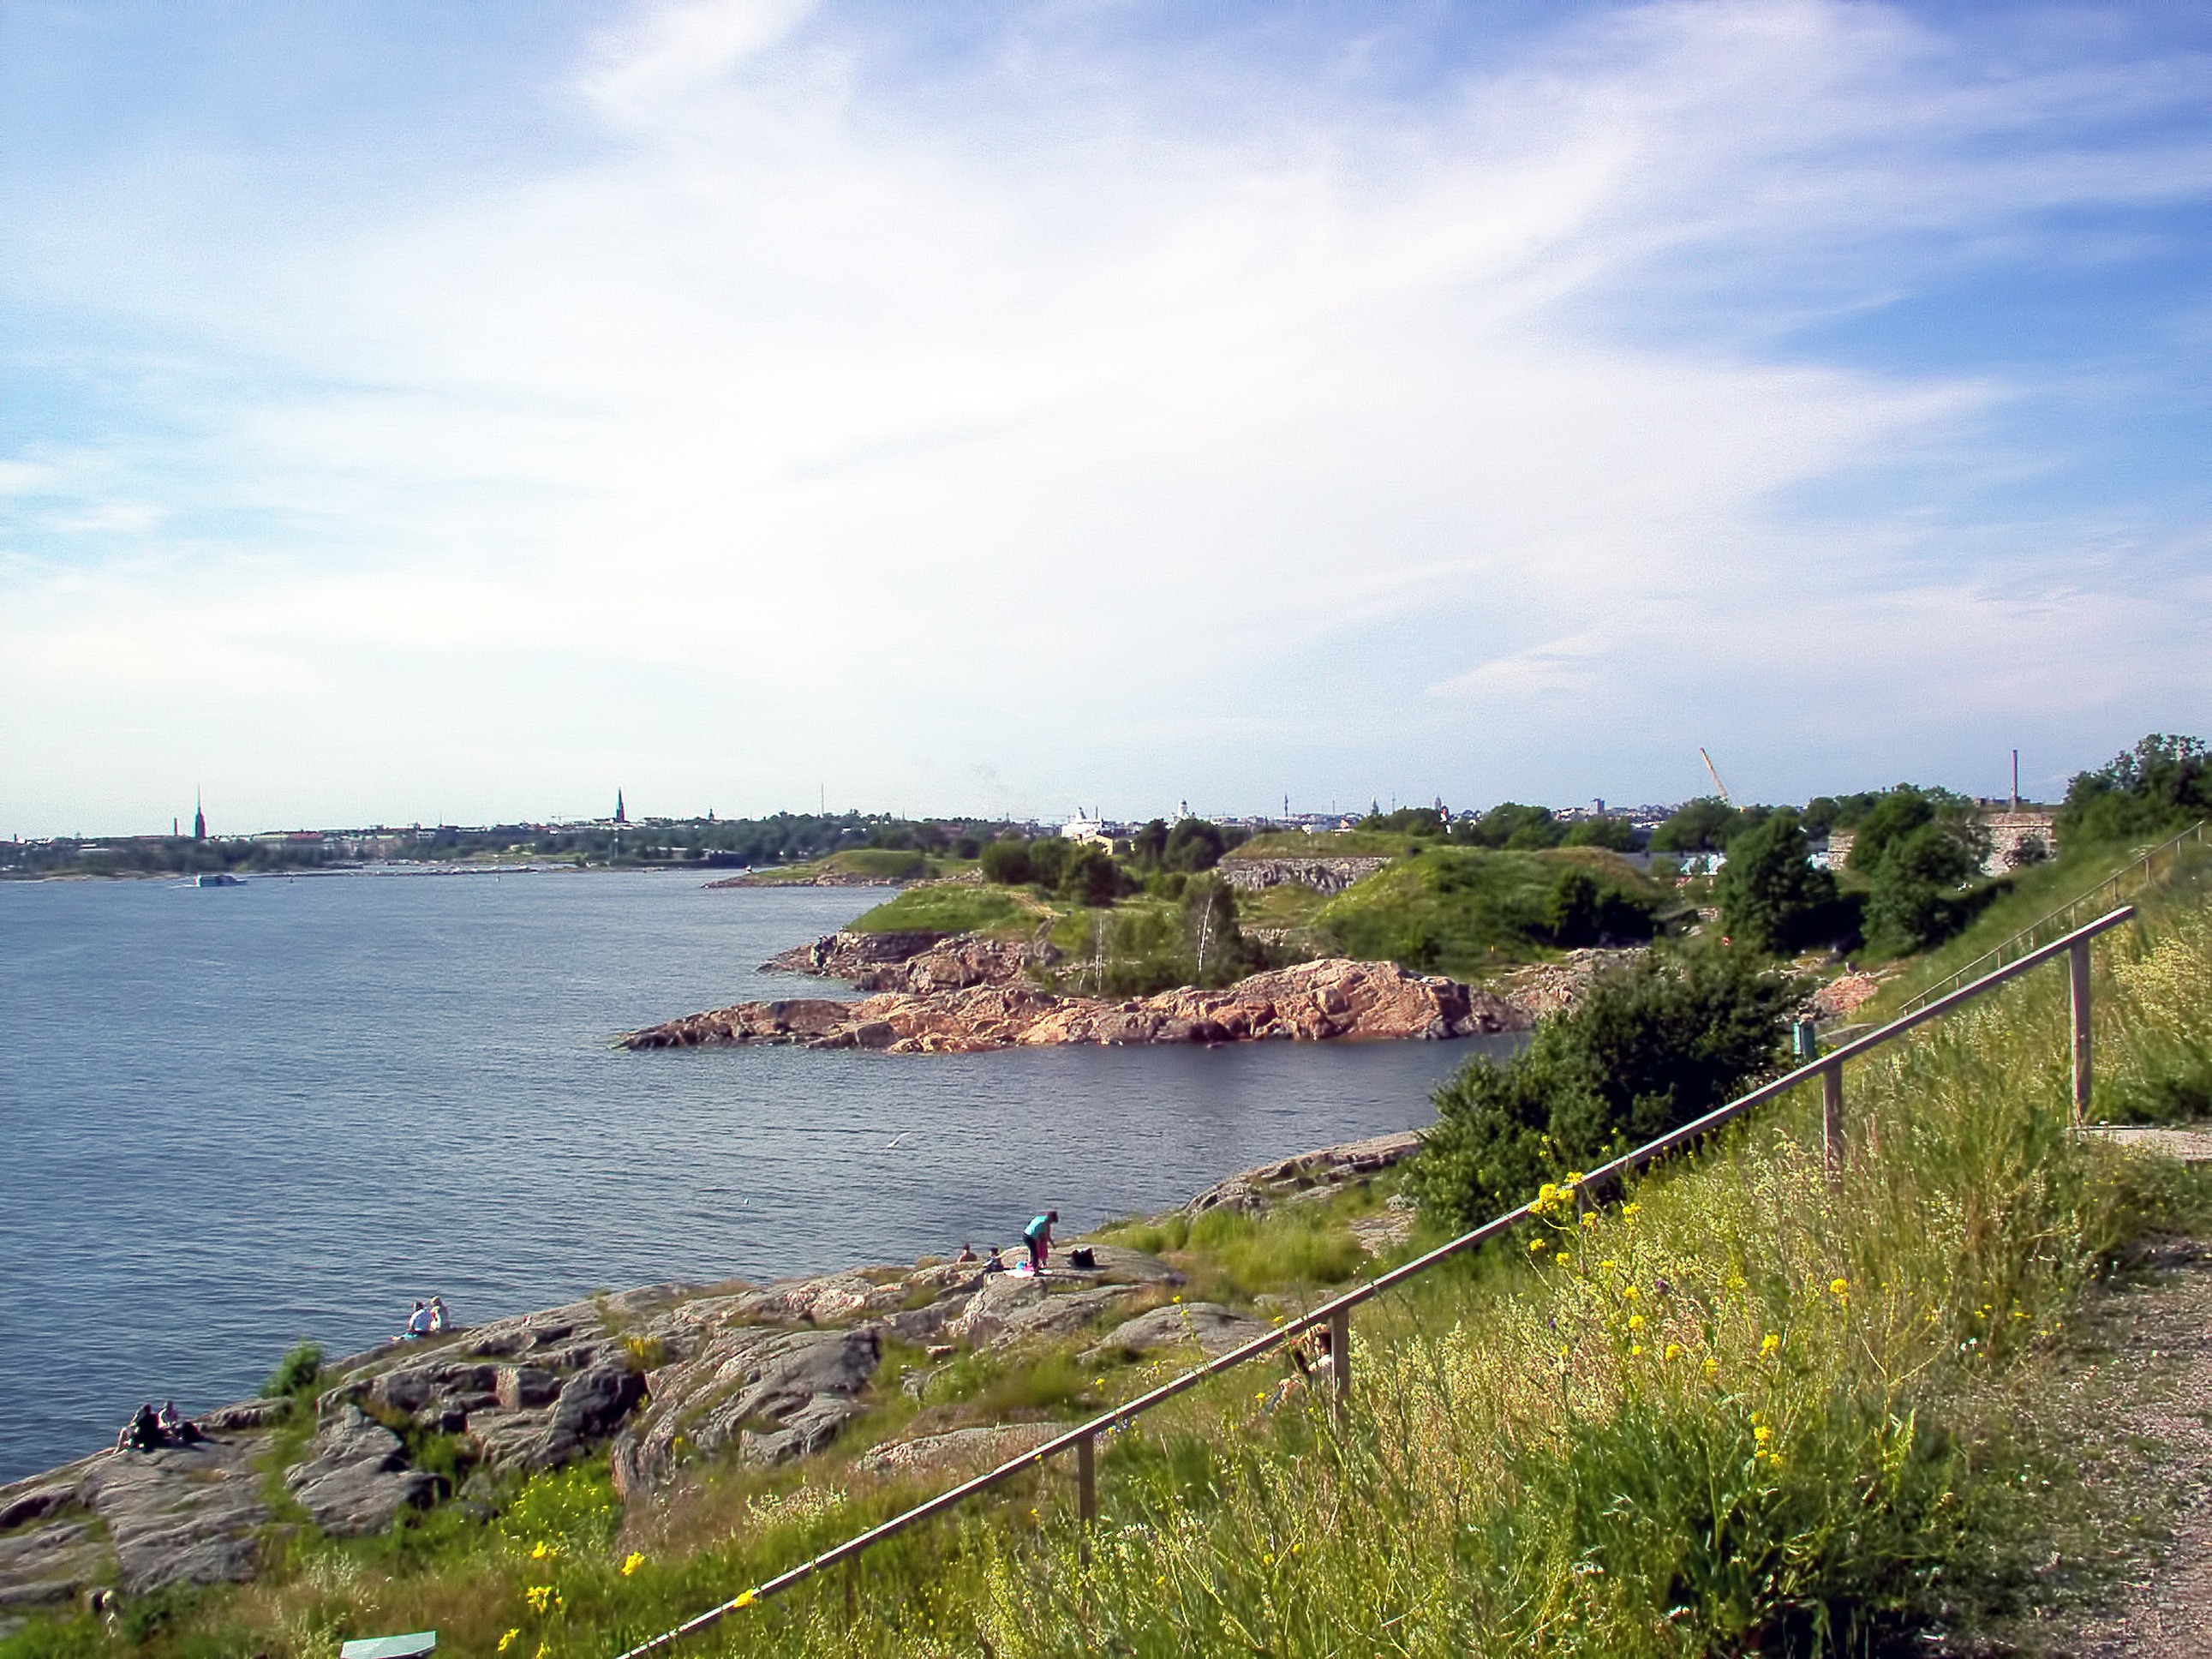
beach, landscape, sea, coast, water, silhouette, cloud, sky, shore, city, river, summer, cliff, bay, blue, reservoir, terrain, waterway, body of water, clouds, helsinki, suomenlinna, channel, loch, finnish, rural area, landform, geographical feature